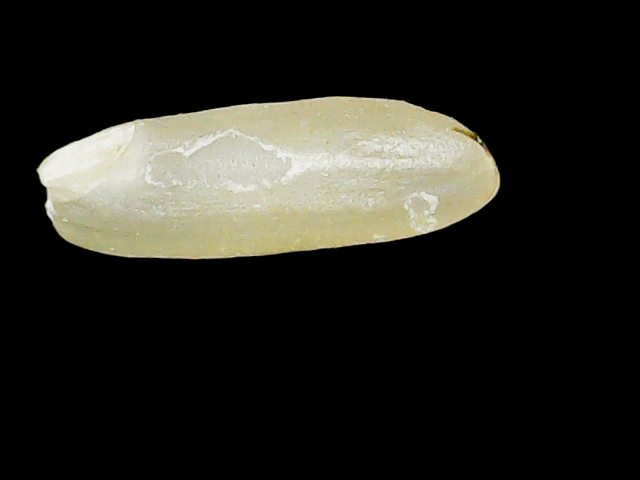
Rice variety: Binadhan16